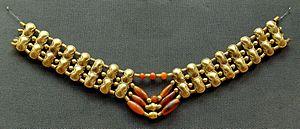
Collier à perles d'or en huit et à perles de cornaline. Art chypriote et inspiration mycénienne, vers 1400-1200 av. J.-C.